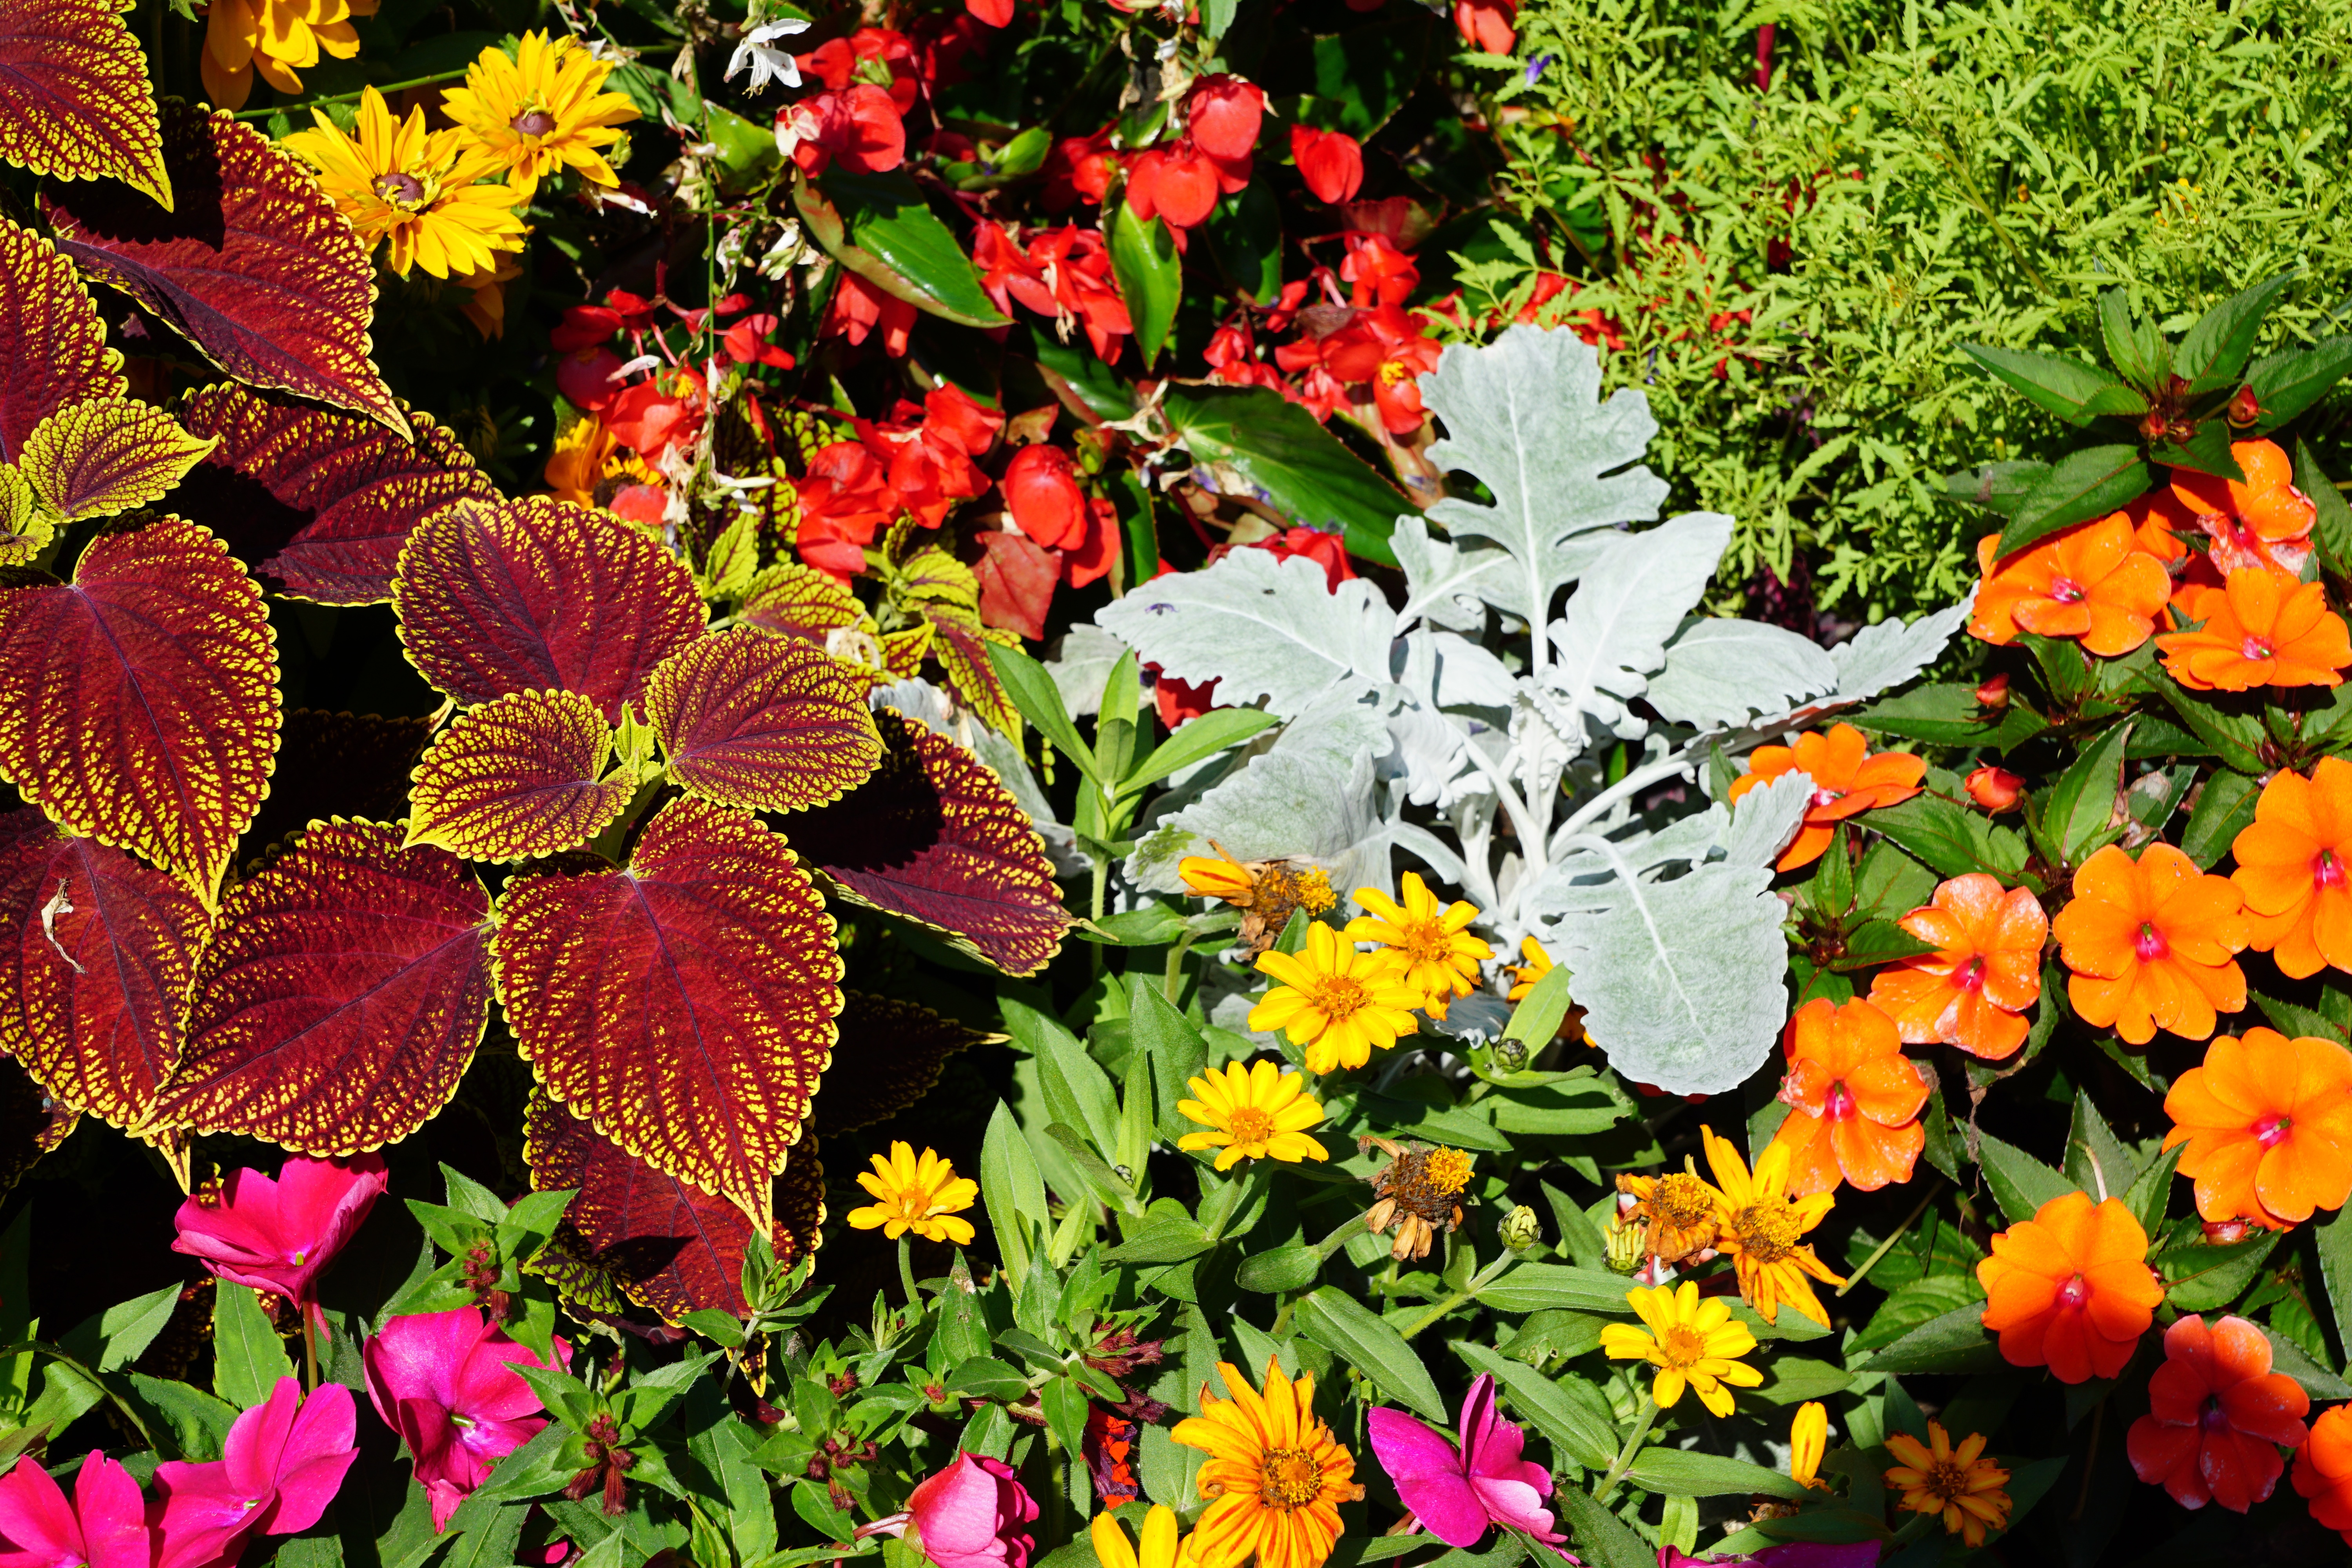
plant, leaf, flower, petal, green, autumn, botany, garden, flora, season, wildflower, flowers, shrub, botanical garden, berlingen, flowering plant, annual plant, land plant